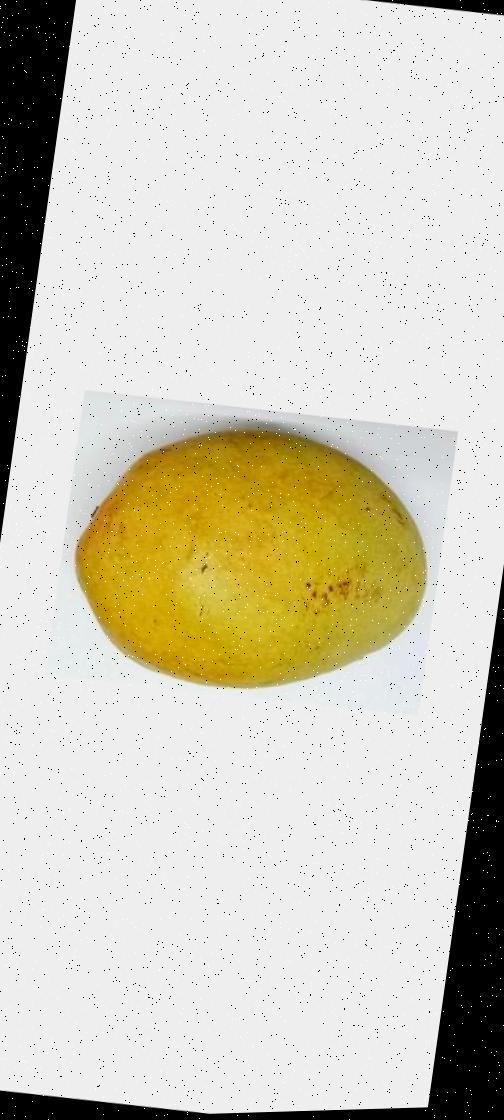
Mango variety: Bari-11